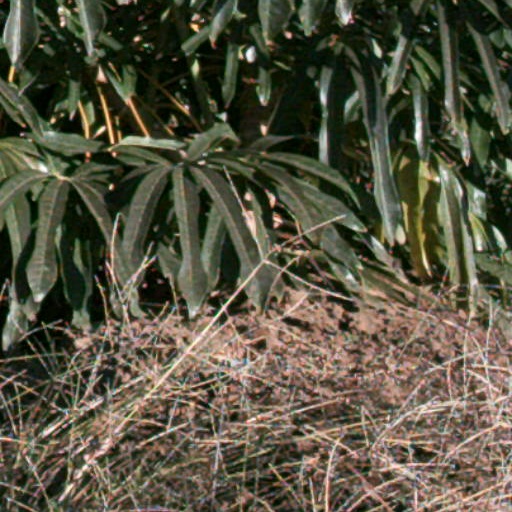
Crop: cassava